The Black Market (Rise Against album)

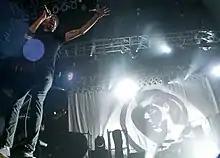
McIlrath performing with Rise Against at the House of Blues in Boston

On April 14, 2014, Rise Against posted a video on their Facebook page teasing a new album with images of the band members in-studio and the message "Coming Soon." Two months later, Rise Against posted another teaser video, which revealed their seventh studio album, titled "The Black Market", would be released July 15. To promote the album, Rise Against embarked on world tour throughout 2014, with supporting bands Touché Amoré and Radkey for North American performances, and the bands Pennywise and Emily's Army for European performances. This was followed by guest appearances on Linkin Park's The Hunting Party Tour, and a summer tour in 2015 with Killswitch Engage and Letlive.